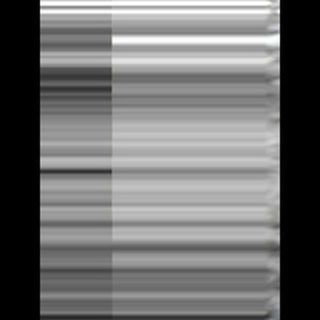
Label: sugarcane_mosaic